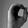
ASL letter: O